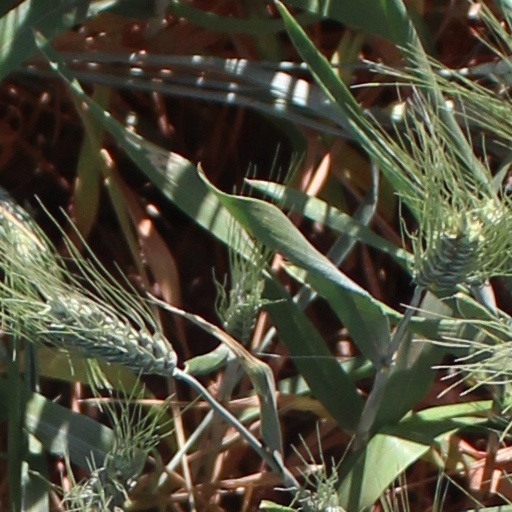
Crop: wheat